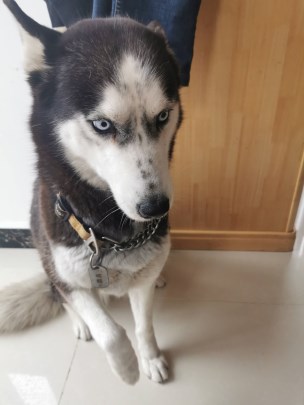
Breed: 1160-n000003-Siberian_husky